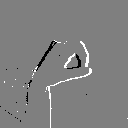
ASL letter: o